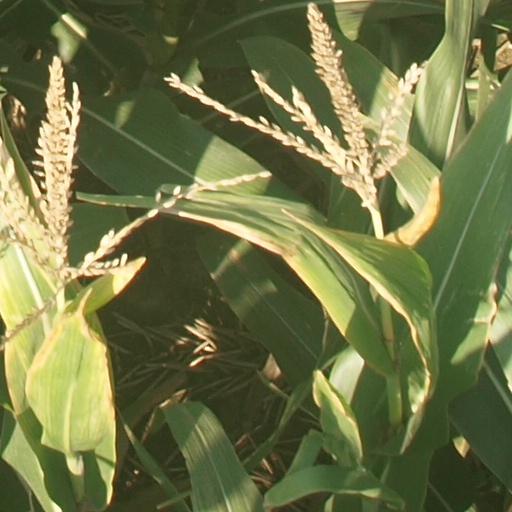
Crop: maize; corn